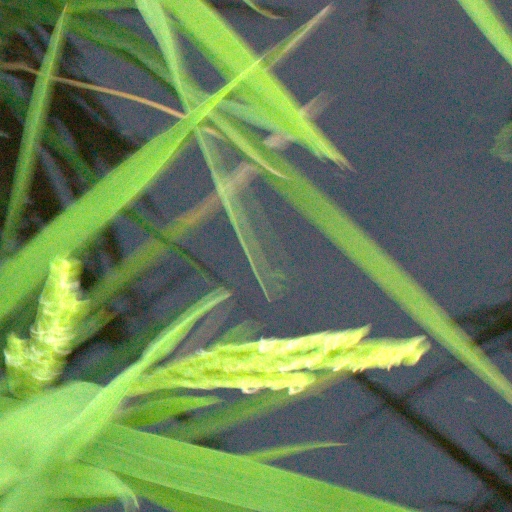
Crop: rice